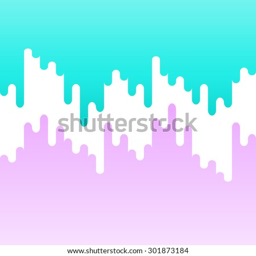
set of liquid flowing pale paints with a gradient of light pink and blue turquoise .